Rolf Thommessen

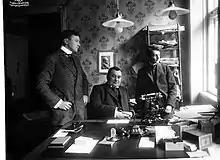
Rolf Thommessen standing on the left, his father, Ola, seated.

Rolf Thommessen (22 July 1879 – 9 December 1939) was a Norwegian journalist, newspaper editor and politician. He edited the newspaper "Tidens Tegn" from 1917 to 1938. He was a member of the Parliament of Norway from 1928 to 1930, representing the Liberal Left Party.